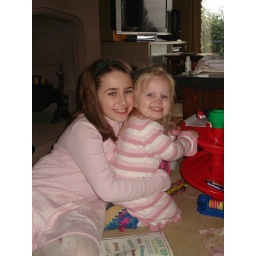
The girls in some of their new Xmas clothes